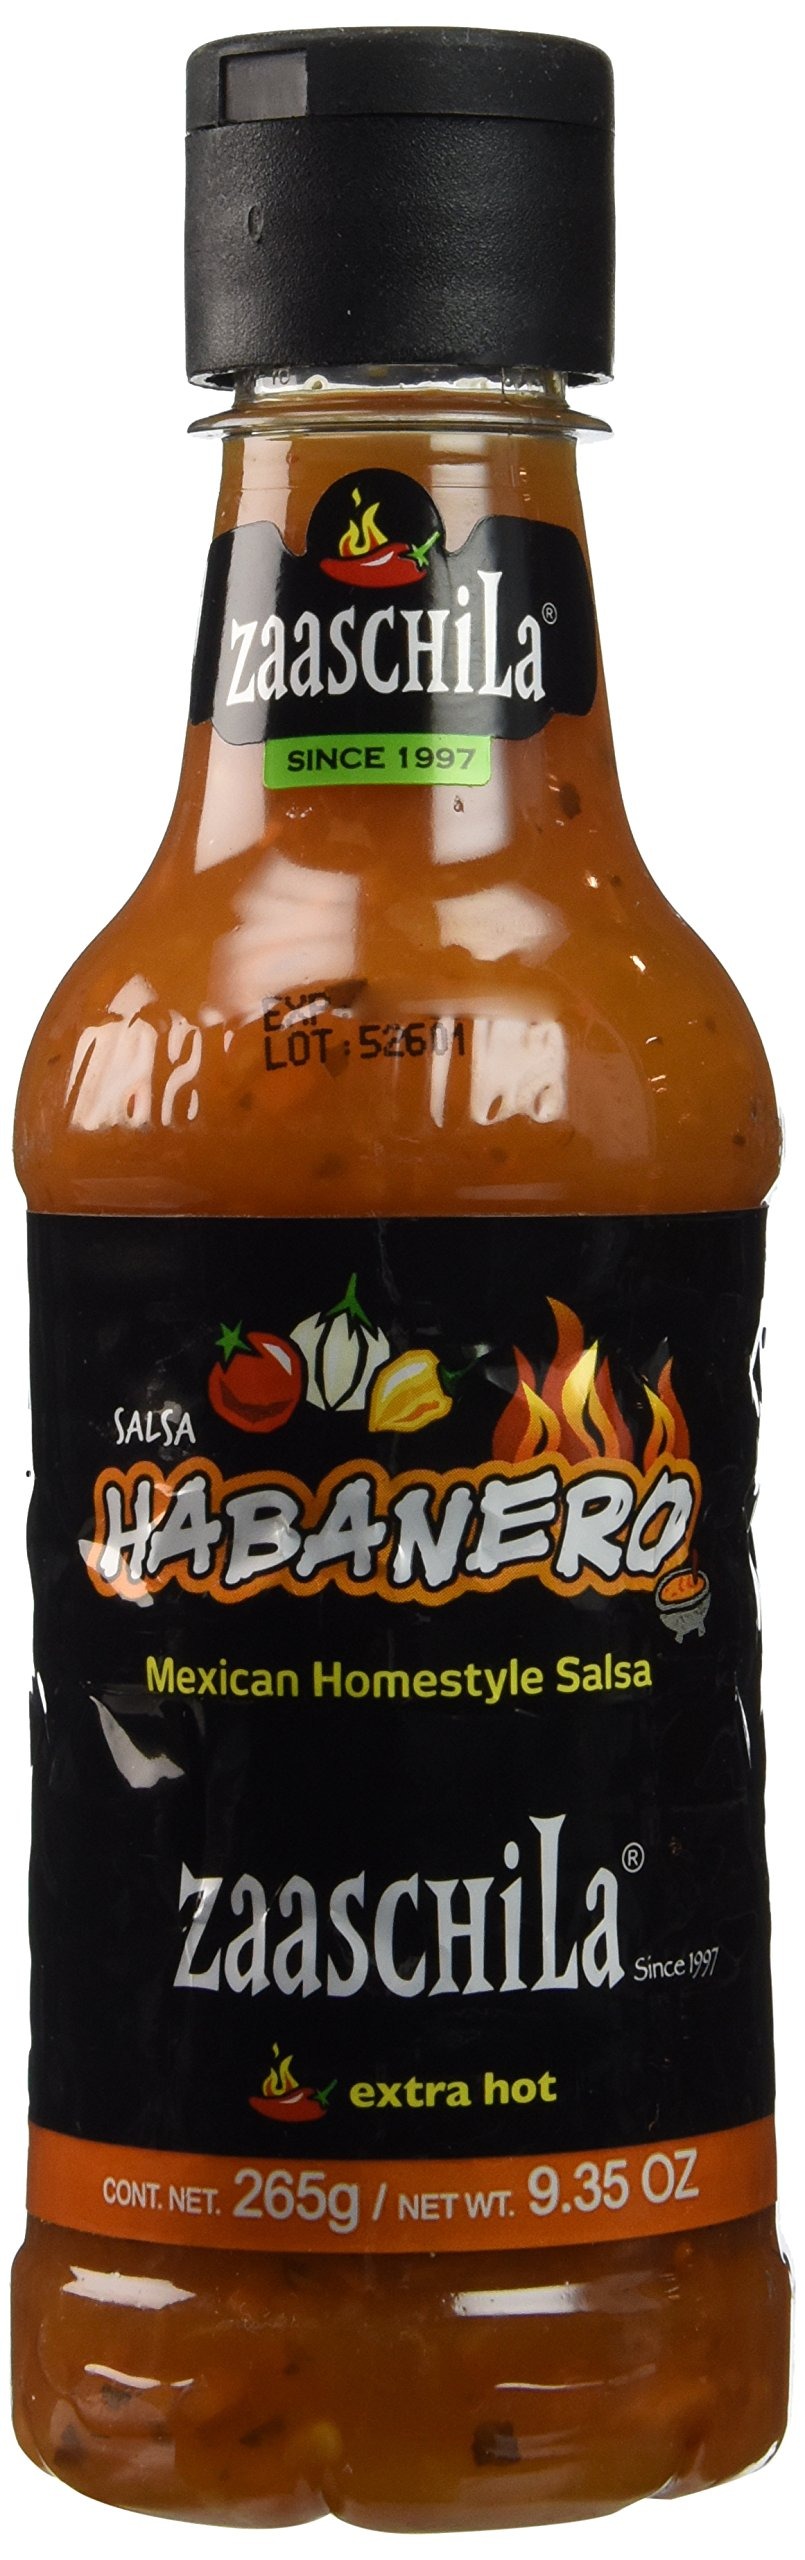
Item Name: Zaaschila, Salsa Habanero, Mexican Homestyle Salsa, Extra Hot, 9.35 Ounce
Bullet Point 1: Creamy habanero sauce, made with tomatoes, onions, spices, and habanero pepper, creating a sensational flavor.
Bullet Point 2: Made with plenty of fresh vegetables and processed with the highest quality standards, with a medium viscosity creamy texture and its characteristic color that comes from the mixture of habanero pepper and tomato.
Bullet Point 3: Can be used on many dishes.
Bullet Point 4: Ideal for spicy food lovers.
Product Description: Hot Sauces
Value: 9.35
Unit: ounce

Price: 1.96